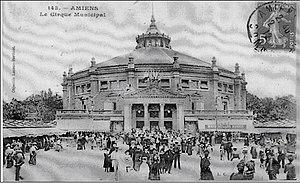
Le cirque d'Amiens au début en 1912, à l'occasion de la fête de la St-Jean Source
Jules Verne, né le 8 février 1828 à Nantes et mort le 24 mars 1905 à Amiens, est un écrivain français dont l'œuvre est, pour la plus grande partie, constituée de romans d'aventures évoquant les progrès scientifiques du XIXᵉ siècle.